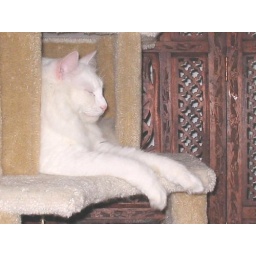
Beau the lion in his house